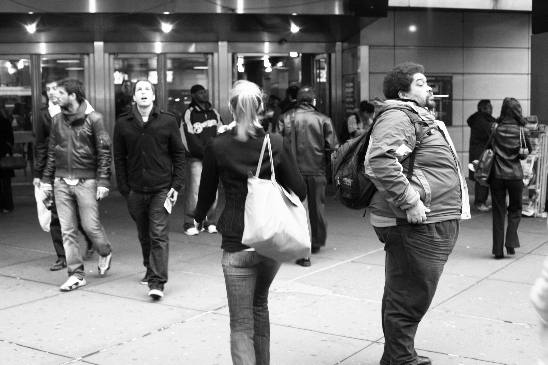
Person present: Yes